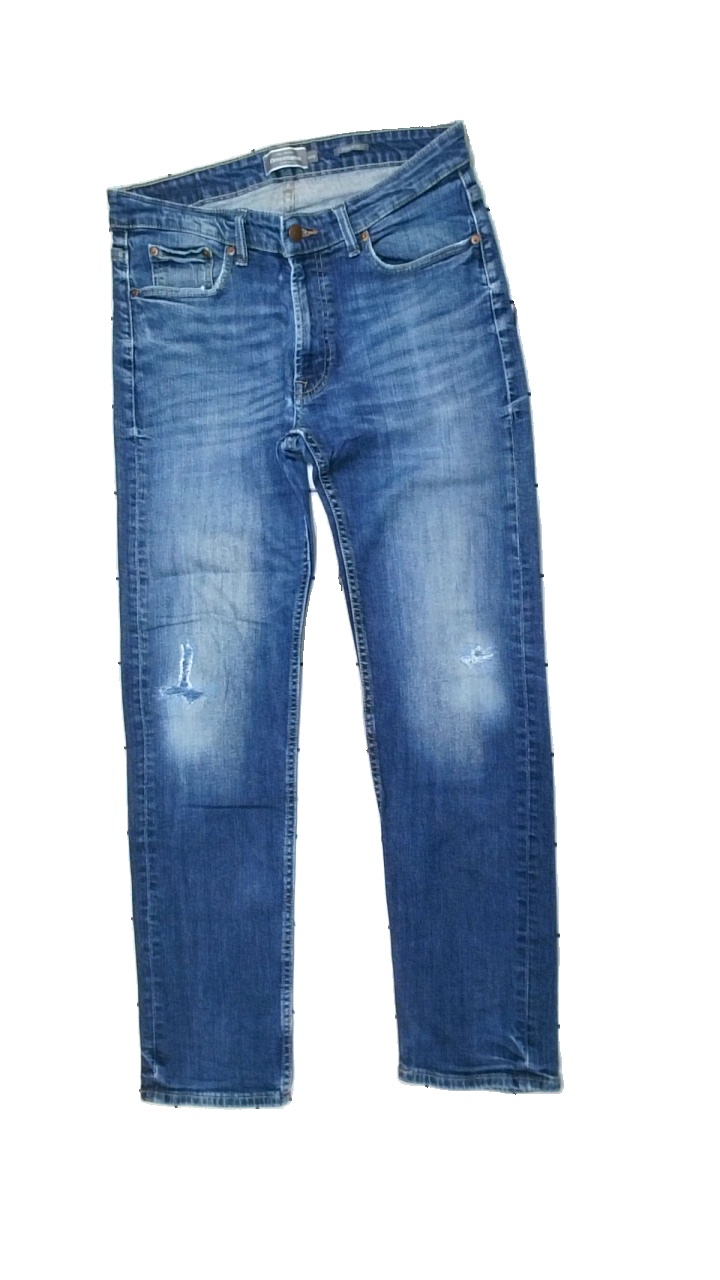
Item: Jeans (Men)
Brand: Dressman
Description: blå jeans med lagade hål på båda knäna
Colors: Blue
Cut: Regular
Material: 100% cotton
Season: All
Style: Denim
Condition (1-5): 3
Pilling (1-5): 5
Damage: hål
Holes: Major
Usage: Export
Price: <50